Amazon rubber cycle

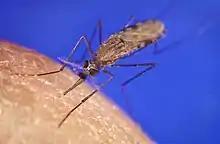
Anopheles Mosquito, the vector of malaria and yellow fever, diseases which caused many deaths among the rubber workers

The worst abuses against the indigenous populations of Venezuela during the rubber boom occurred under Tomás Funes and began